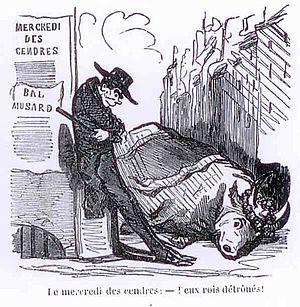
Le bœuf gras et Philippe Musard détrônés par la fin du Carnaval der Paris.
Philippe Musard est un des plus illustres représentants de la musique festive de danses de Paris au XIXᵉ siècle, compositeur et chef d'orchestre français. Sa carrière, commencée à Londres et poursuivie à Paris, a duré des dizaines d'années. Il a connu une célébrité internationale et est à présent oublié.